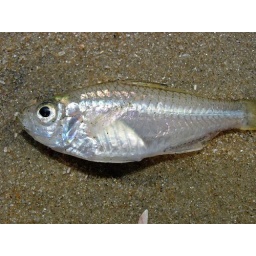
little left overs on the beach which will soon be cleared up by local stray dogs or the crows...